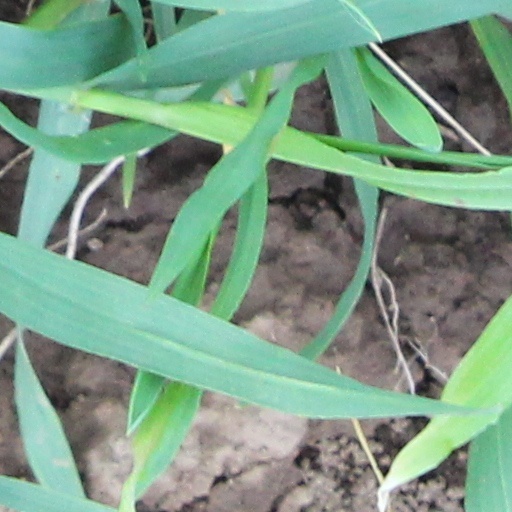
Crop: wheat